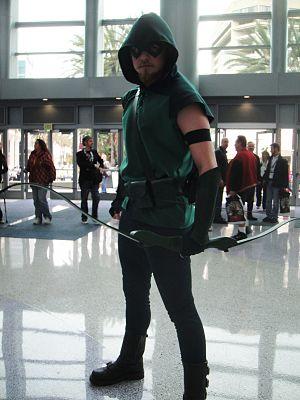
Oliver « Ollie » Queen, dit Green Arrow, est un personnage de comics appartenant à l'univers de DC Comics créé par Mort Weisinger et George Papp. Il est apparu pour la première fois dans More Fun Comics #73 en 1941.